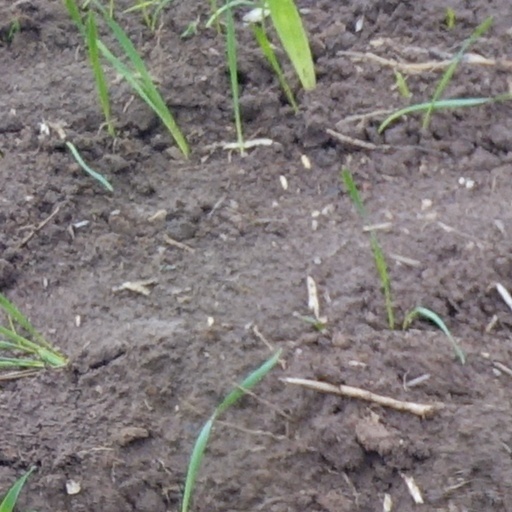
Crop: wheat